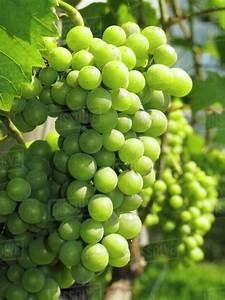
Label: grape